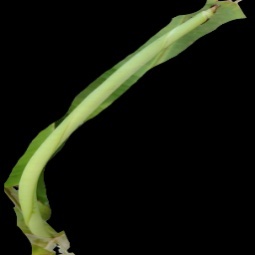
Label: Boron